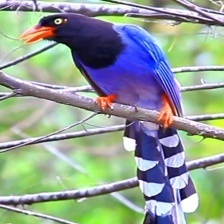
Species: TAIWAN MAGPIE
Scientific name: UROCISSA CAERULEA
ImageNet parent category: magpie